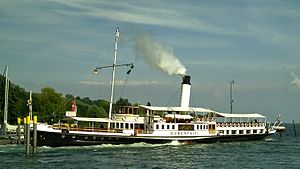
Bodensøen
Hjuldamperen Hohentwiel på Bodensøen.
Bodensøen er en sø på grænsen mellem Tyskland, Østrig og Schweiz. Den er fordelt over de schweiziske kantoner Schaffhausen, Thurgau og St. Gallen, det østrigske forbundsland Vorarlberg samt de tyske forbundslande Baden-Württemberg og Bayern.